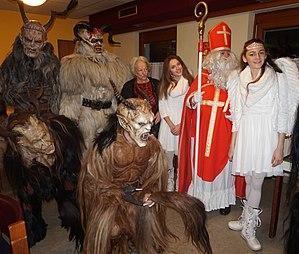
Les compagnons de saint Nicolas sont divers personnages ou figures régionales qui accompagnent saint Nicolas en Europe centrale et occidentale. Ces personnages agissent comme antagonistes au saint patron qui distribue des cadeaux le 6 décembre, ou le 19 décembre pour l'Église orthodoxe utilisant le calendrier julien, aux enfants sages, menaçant de fouetter, punir ou enlever les enfants désobéissants.